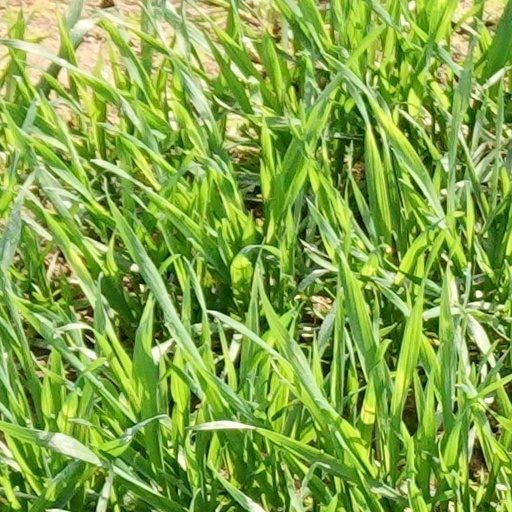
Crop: wheat